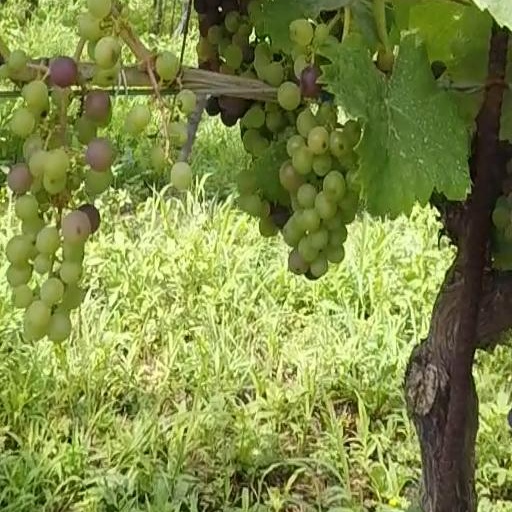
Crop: grape